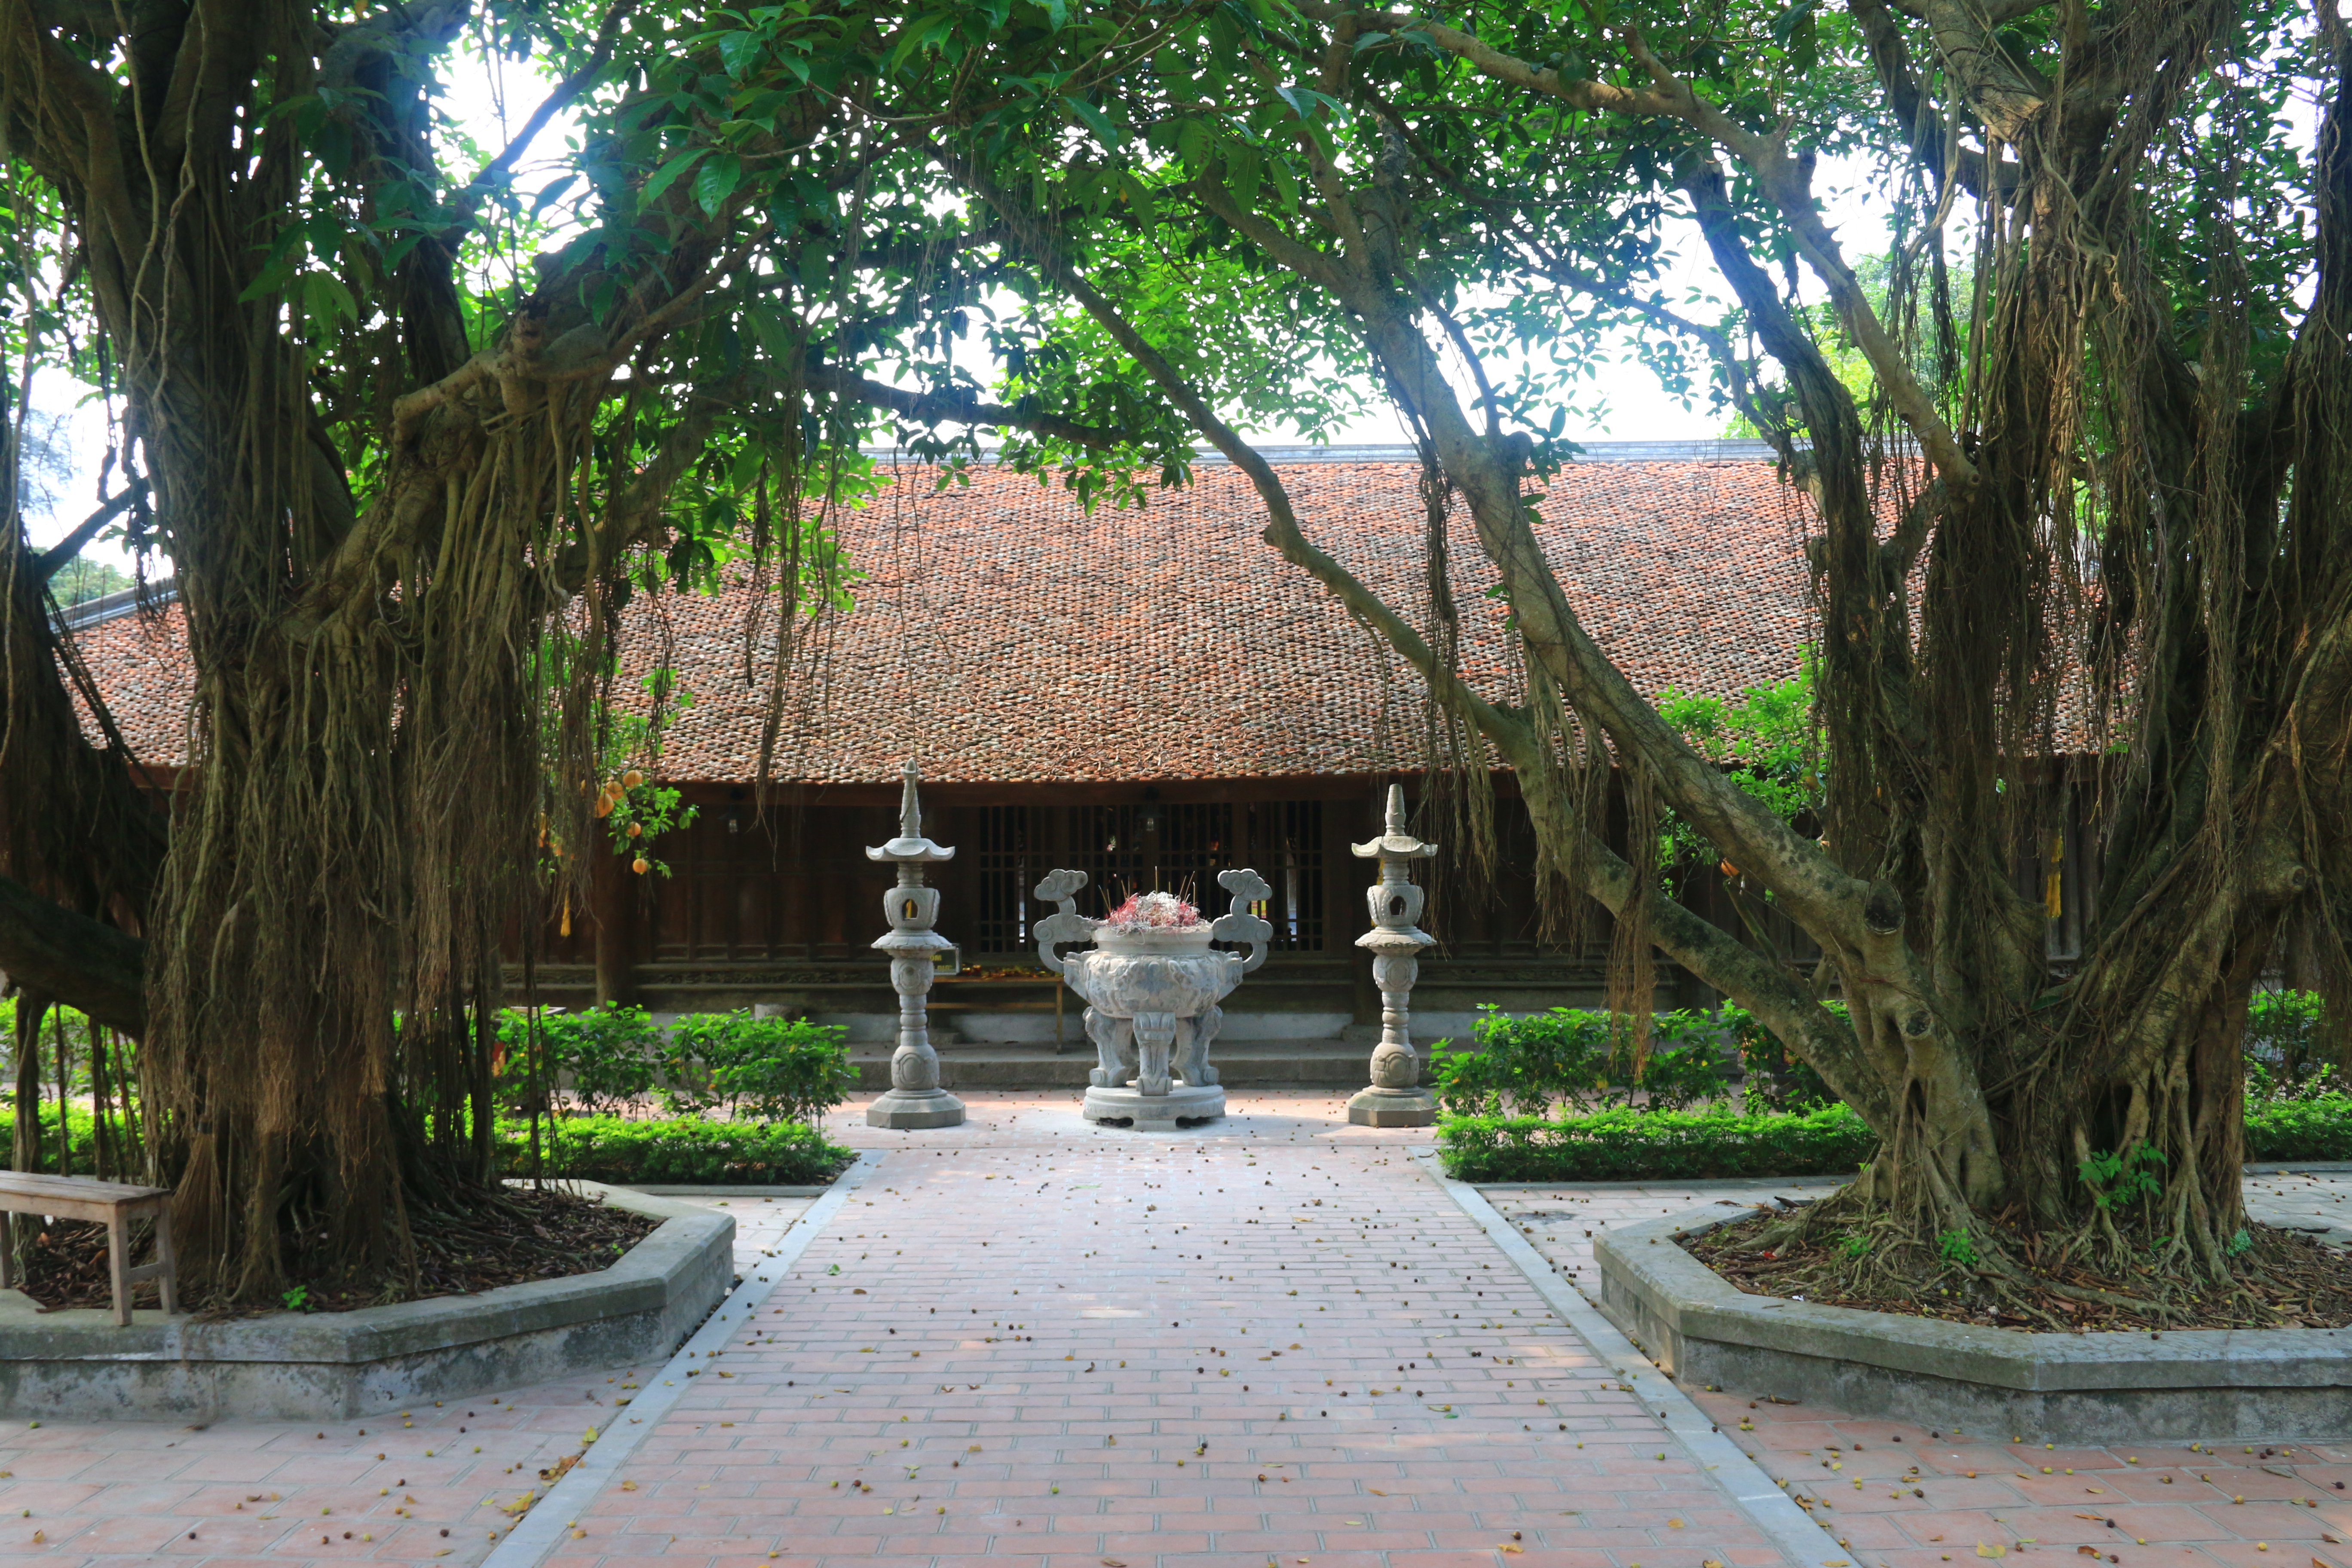
user: text: Mái nhà trong hình có màu gì?
assistant: text: Màu nâu đỏ.

user: text: Có bao nhiêu vật trang trí bằng đá lớn ở cuối con đường?
assistant: text: Ba.

user: text: Các cây lớn có rễ rủ xuống trong hình thường được gọi là cây gì?
assistant: text: Cây đa.

user: text: Hành động đốt hương trong lư hương đá thể hiện điều gì trong văn hóa Việt Nam?
assistant: text: Thờ cúng tổ tiên hoặc cầu nguyện.

user: text: Ngoài con đường lát gạch, trong ảnh còn có những yếu tố kiến trúc nào khác được làm từ gạch và đá, và chúng nằm ở vị trí nào so với con đường?
assistant: text: Mái nhà lợp ngói đỏ nằm phía cuối con đường, và các bệ đá bao quanh gốc cây đa ở hai bên con đường.